Basilica of San Barnaba

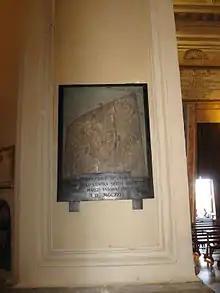
The shield of Lepanto before restoration presented in 2020.

Surrounding the altar is a sequence of eighteenth-century stucco panels by an anonymous artist inside which are painted evangelical and biblical episodes: some of the scenes are badly damaged.